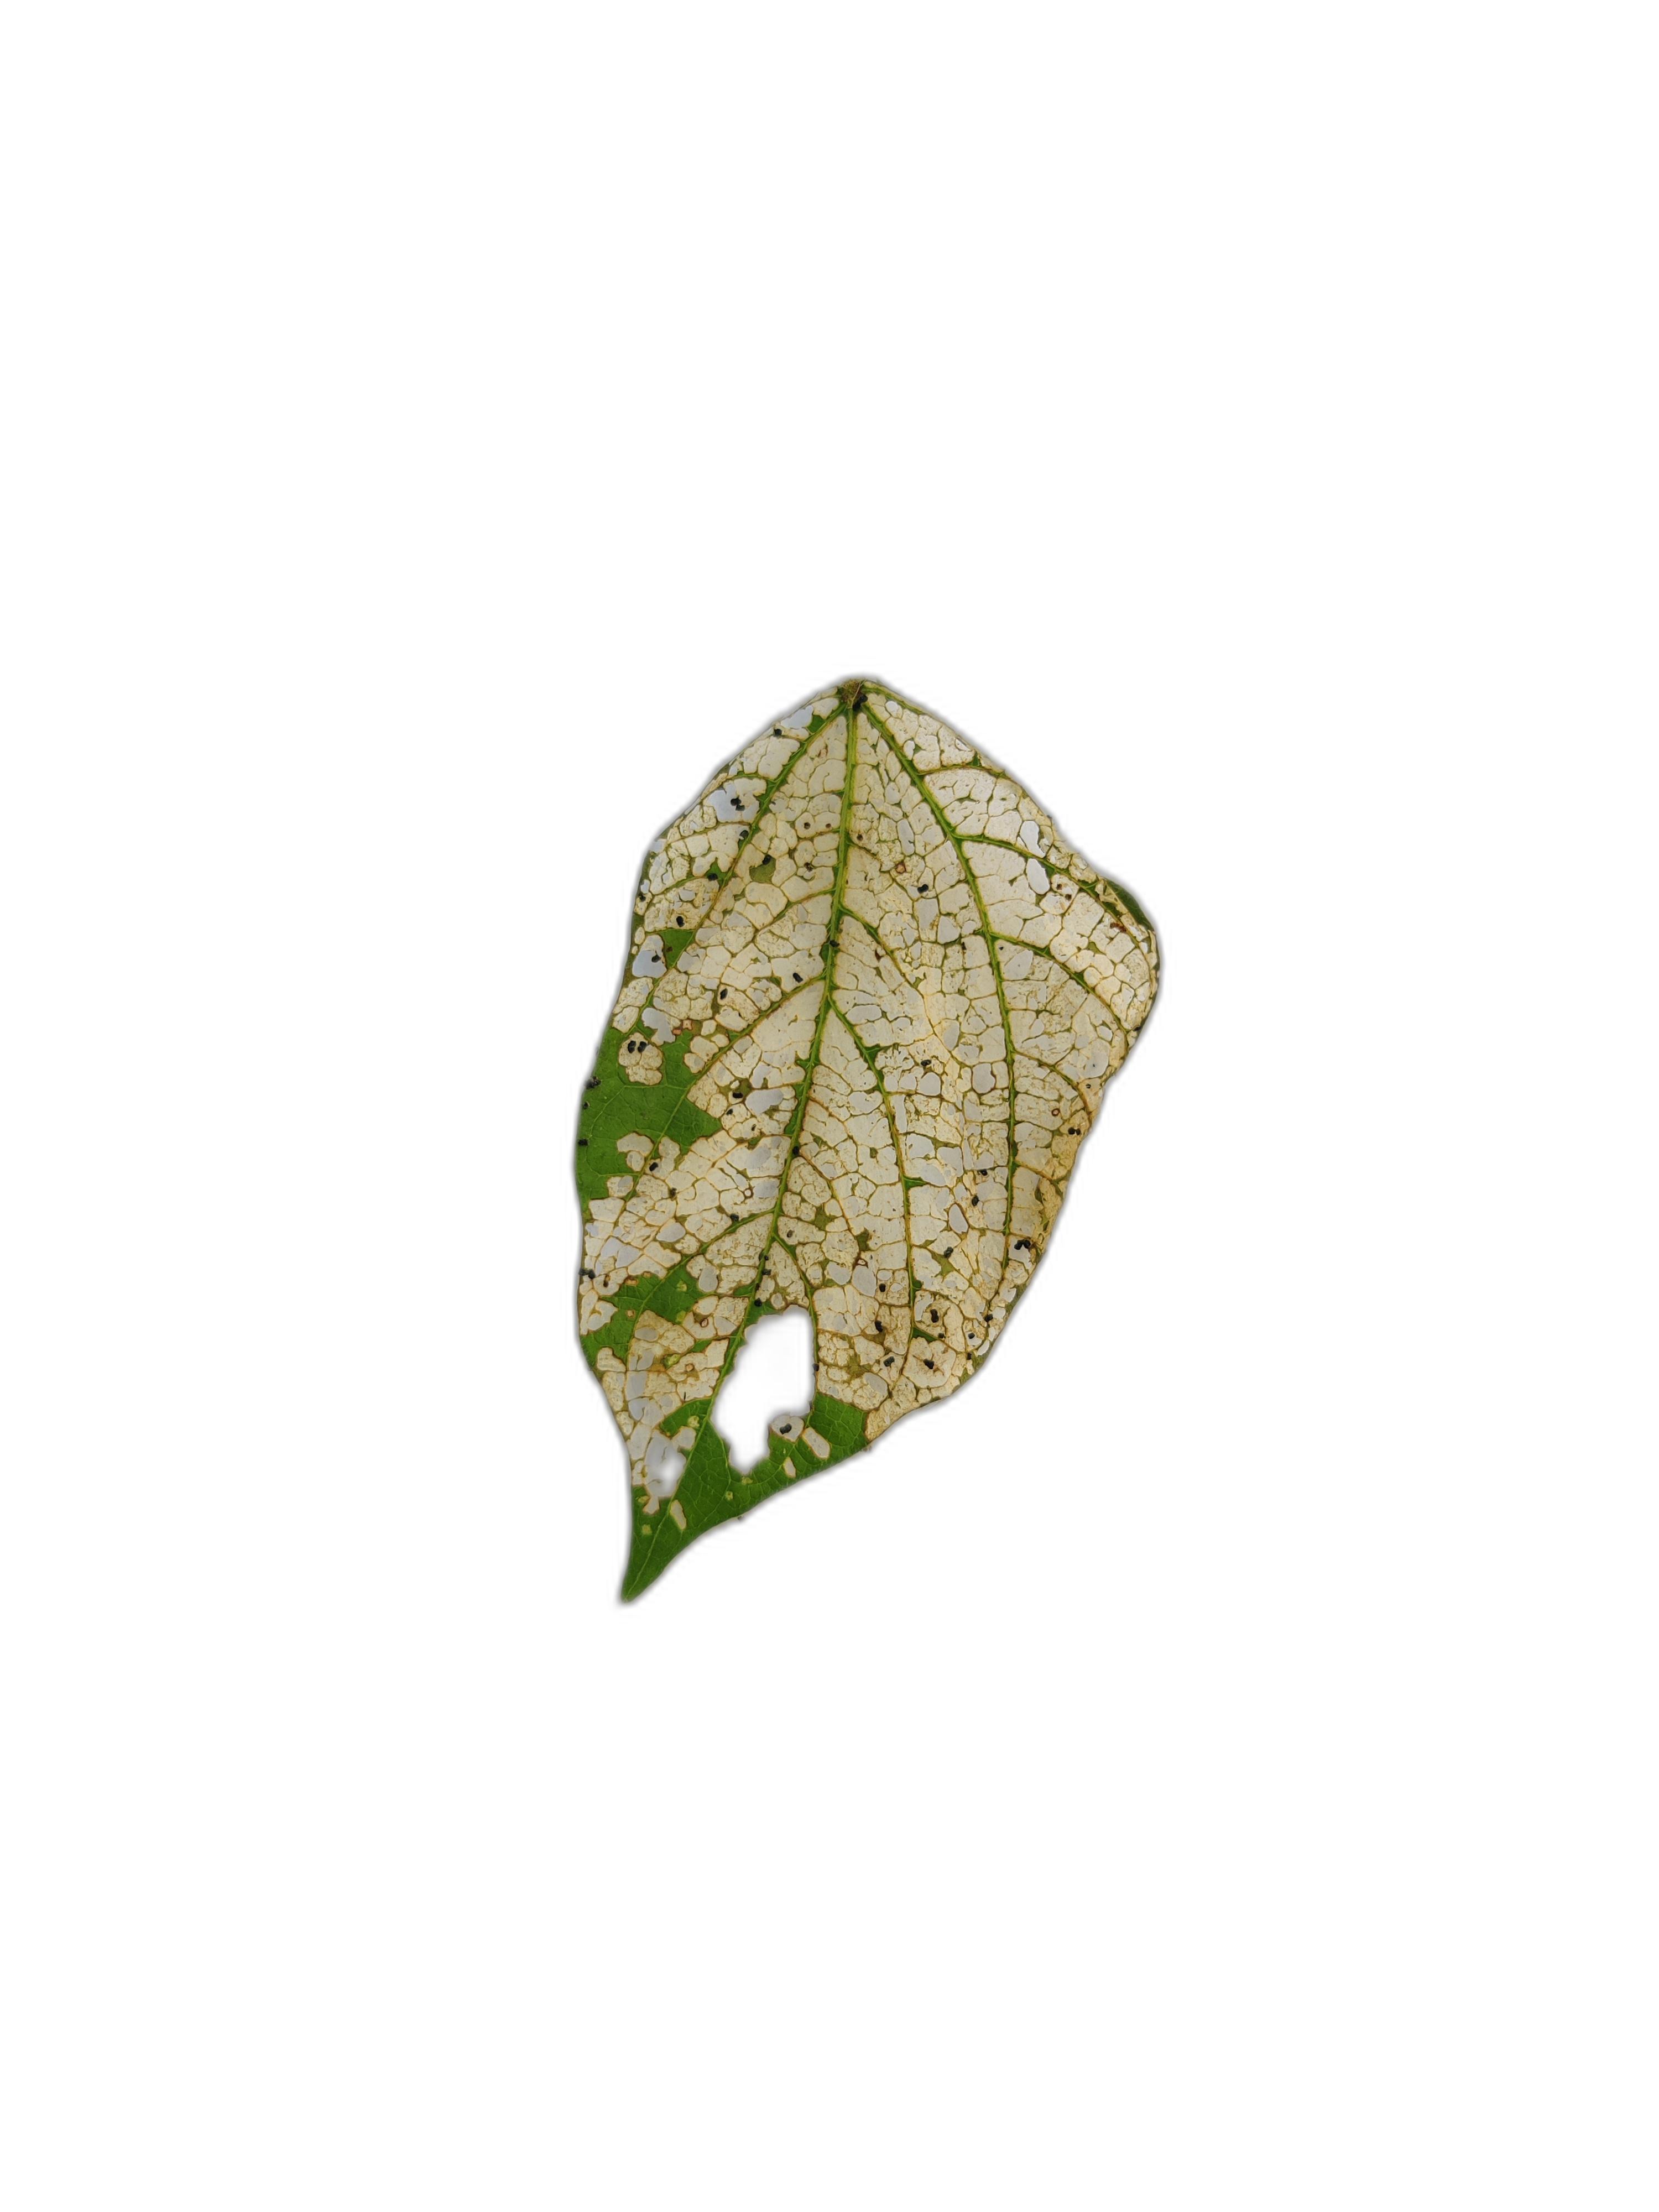
Label: Insect